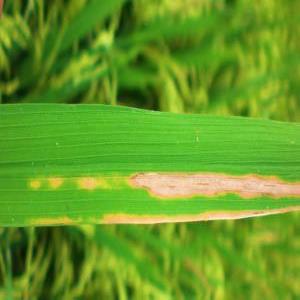
Disease: Bacterialblight